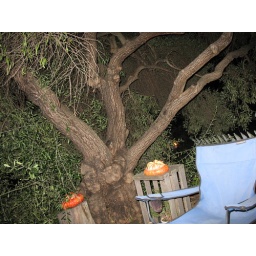
Olive tree in front of my house